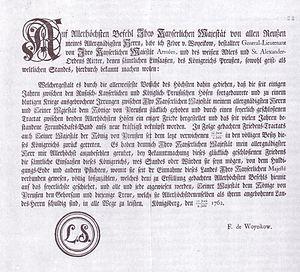
1762 est une année commune commençant un vendredi. Une année commune est autrement dit une année en opposition à une année bissextile. C'est ainsi qu'on nomme les années possédant 365 jours.